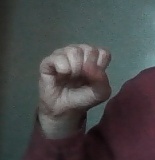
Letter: saad